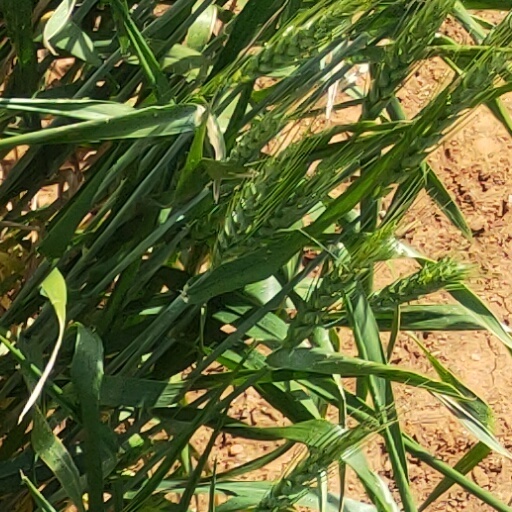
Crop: wheat